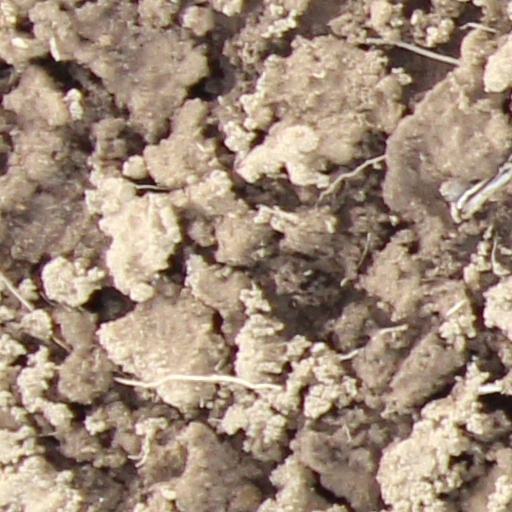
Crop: wheat